Jeep Wagoneer (SJ)

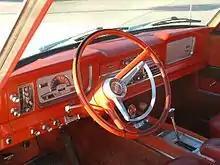
Super Wagoneer interior

The 1966 model year also saw the introduction of the more luxurious Super Wagoneer, identified by a new more modern-looking full-width grille. It initially featured a higher-performance version of the AMC V8, fitted with a four-barrel carburetor. With comfort and convenience features not standard or even available on other vehicles of its type at the time—such as push-button radio, seven-position tilt steering wheel, ceiling courtesy lights, air conditioning, power-retracting rear window into the tailgate, power brakes, power steering, and console-shifted TH400 automatic transmission—the Super Wagoneer is now widely regarded as the precursor of today's luxury SUVs.